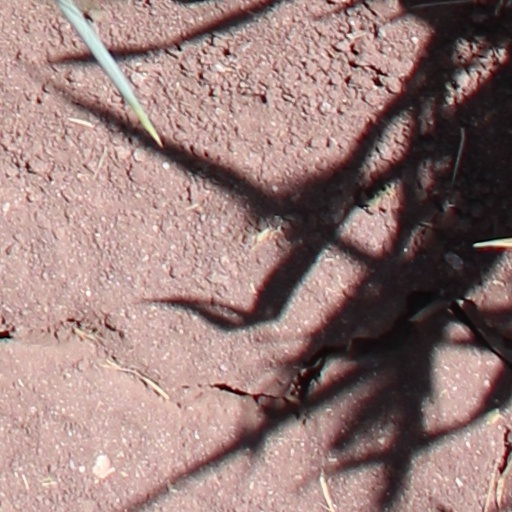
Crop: wheat